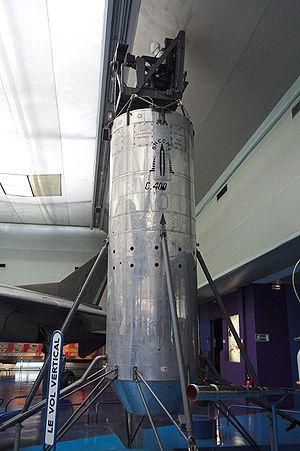
Atar volant est le nom donné à des engins expérimentaux développés par la Snecma.
Atar volant est le nom donné à des engins expérimentaux développés par la Snecma.